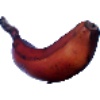
Label: Banana Red 1